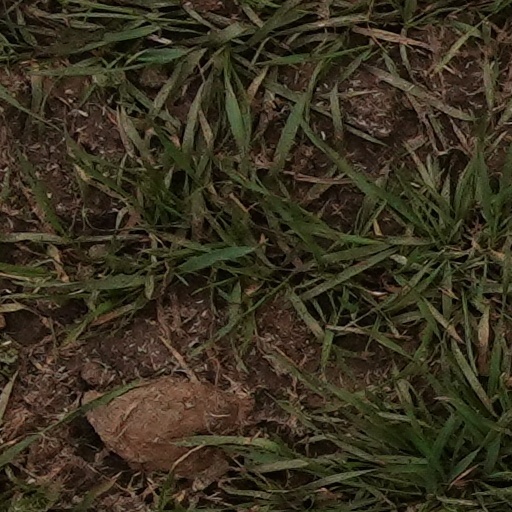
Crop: wheat